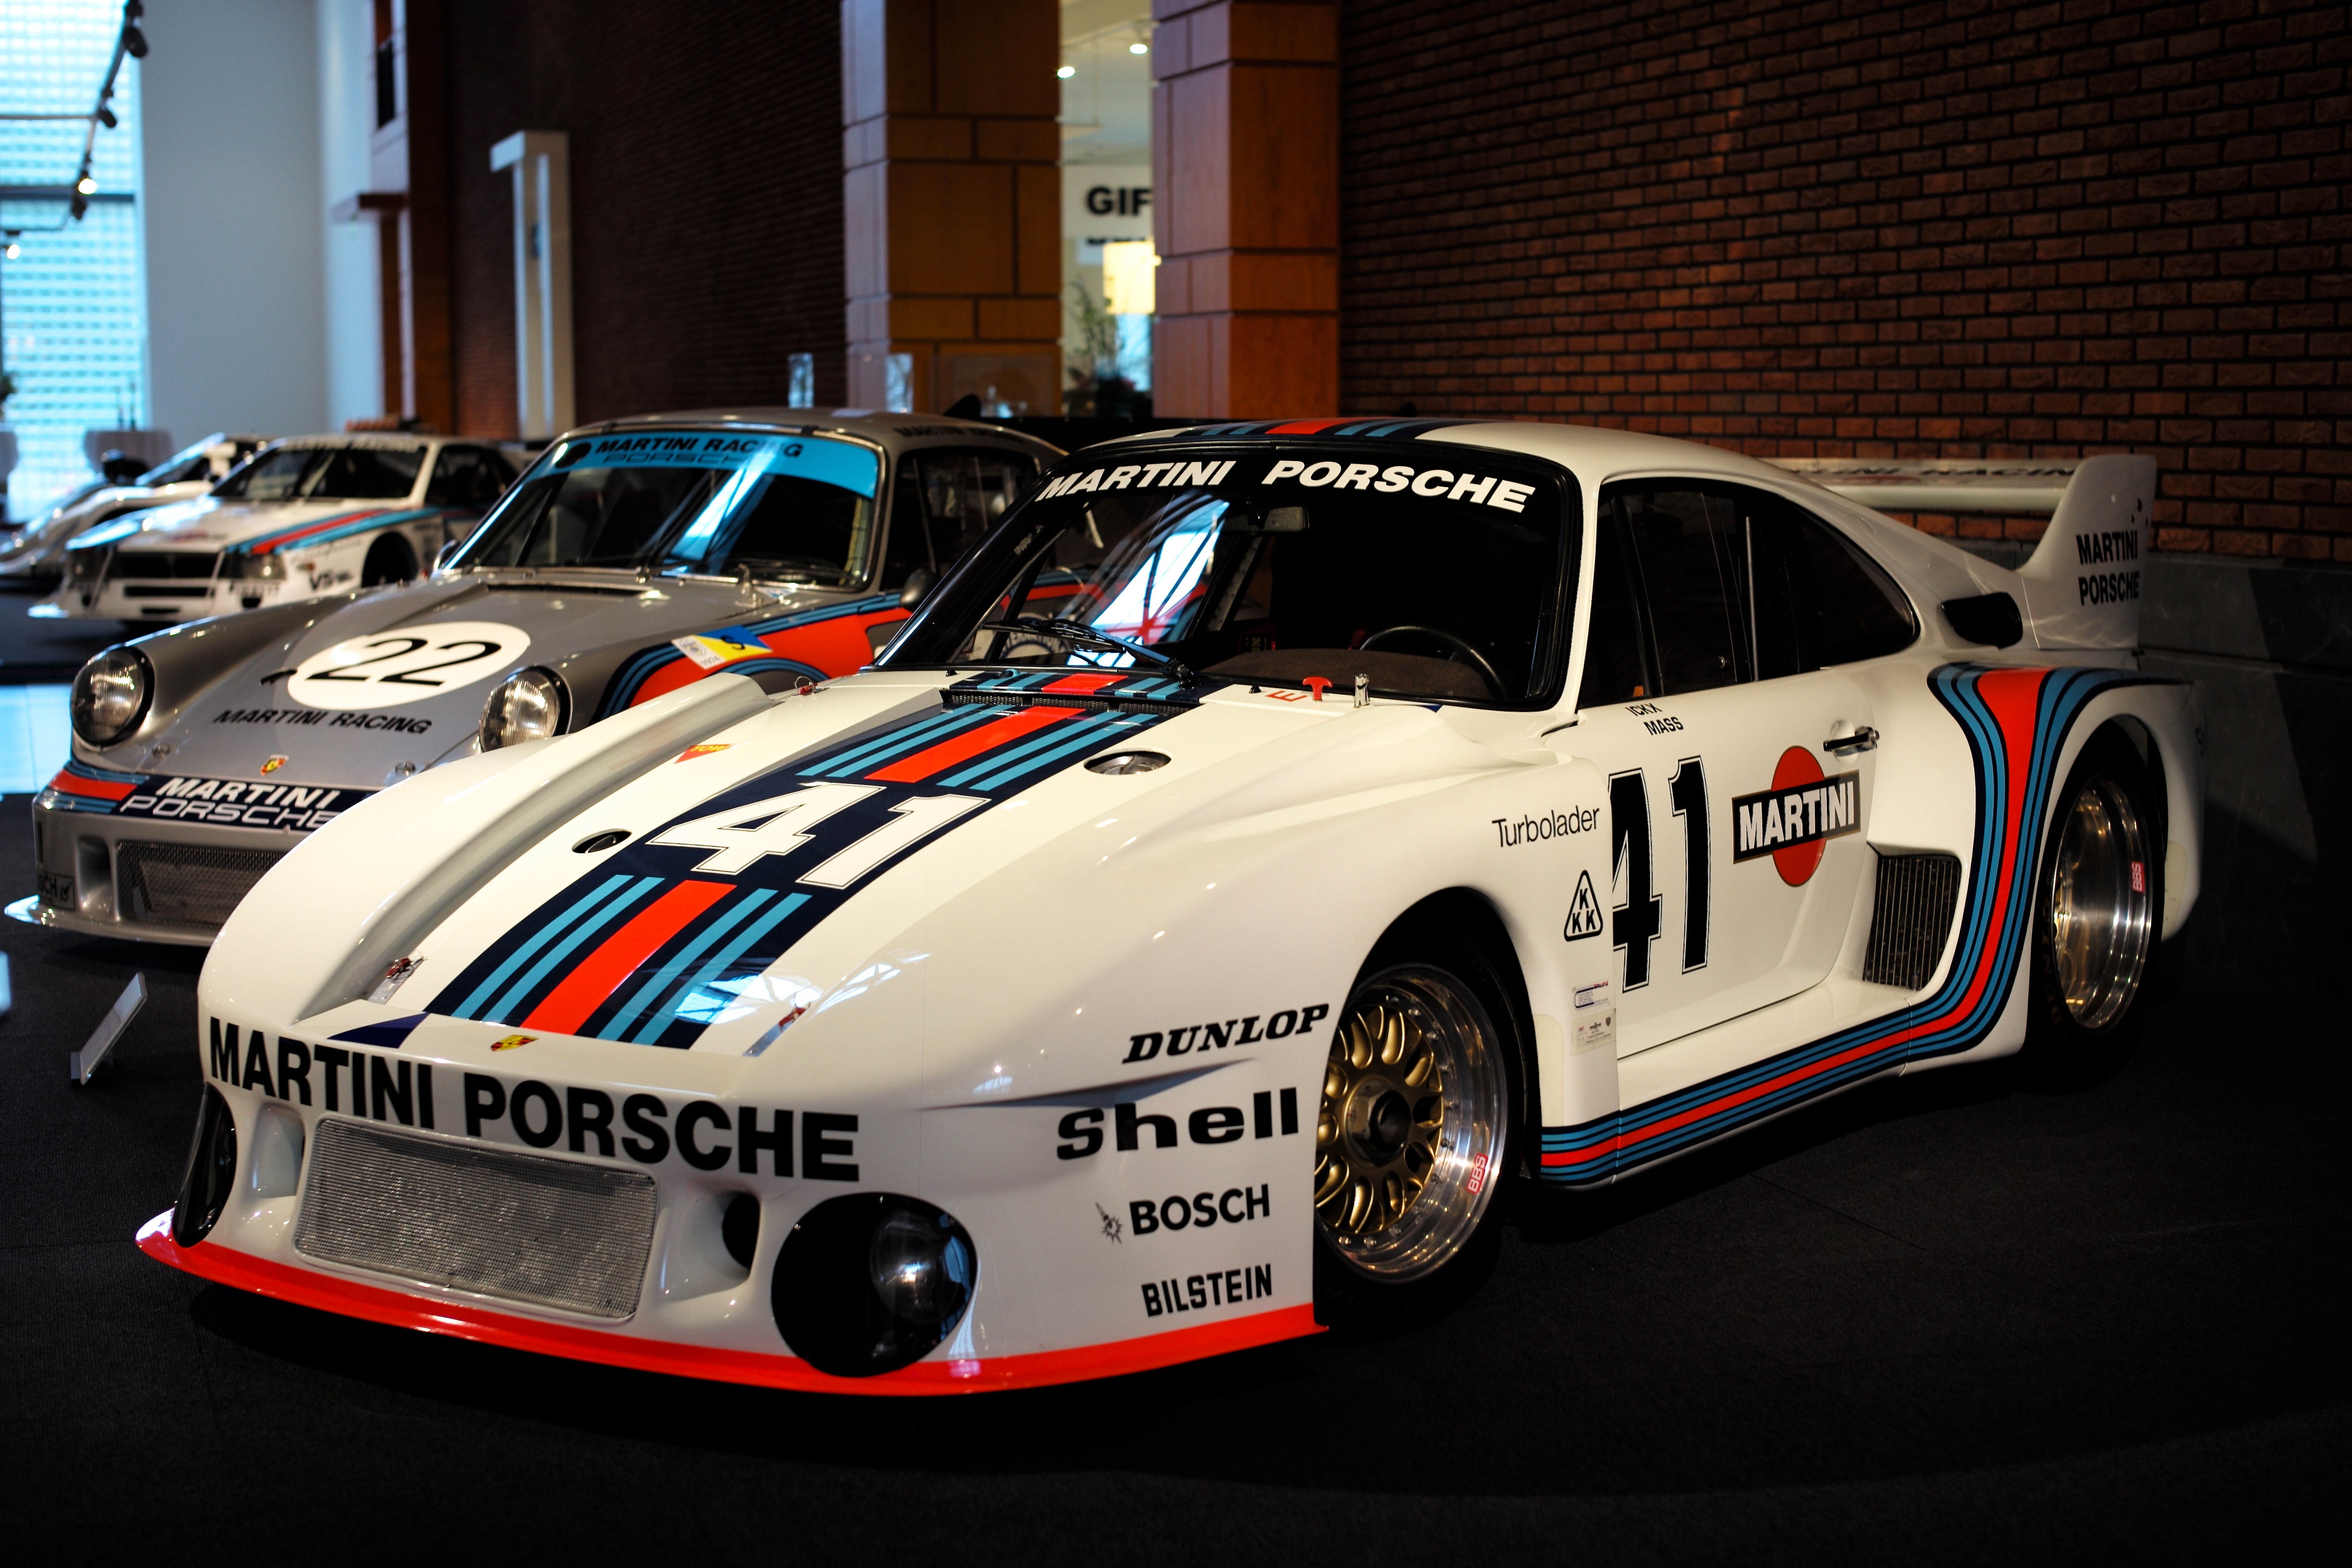
car, europe, vehicle, museum, sports car, race car, supercar, holland, hague, netherlands, race track, louwman, leicam, summilux50f14, typ240, land vehicle, automobile make, automotive design, luxury vehicle, performance car